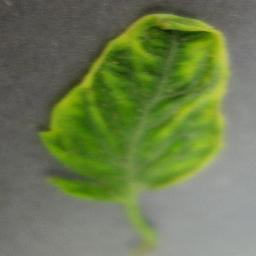
Label: Tomato___Tomato_Yellow_Leaf_Curl_Virus